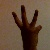
The image shows a hand gesture representing the number 6 in Indian Sign Language.